2012: Kurse a di Xtabai

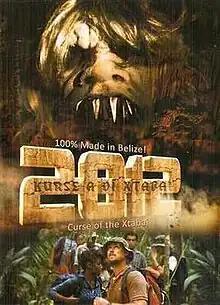

2012: Kurse a di Xtabai ("Curse of the Xtabai") is an 80-minute Belizean Creole-language supernatural thriller and the first major feature length dramatic movie to be entirely made in Belize. It was directed by Matthiew Klinck and selected as the opening night movie of the 2012 Belize International Film Festival. It was then taken on a national tour around the country and projected for audiences on an inflatable screen. The movie was made with an entirely Belizean cast, some of which had never acted before.